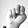
ASL letter: N